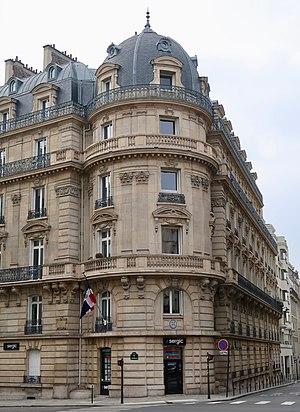
45 rue de Courcelles (Paris, 8e). Également ambassade de la République dominicaine en France.
La rue de Courcelles est une voie des 8ᵉ et 17ᵉ arrondissements de Paris.
Marcel Proust, né le 10 juillet 1871 à Paris où il est mort le 18 novembre 1922, est un écrivain français, dont l'œuvre principale est la suite romanesque intitulée À la recherche du temps perdu, publiée de 1913 à 1927.